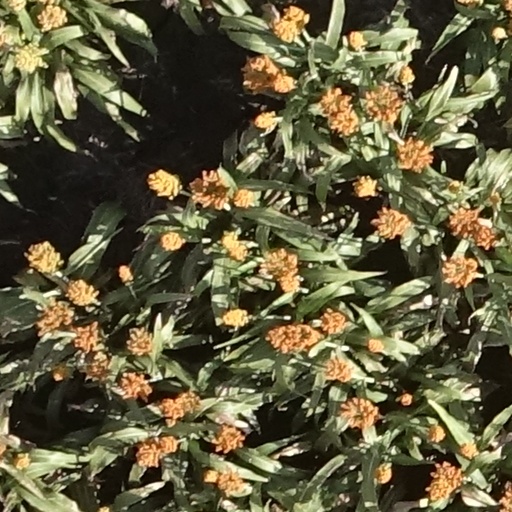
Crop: sorghum